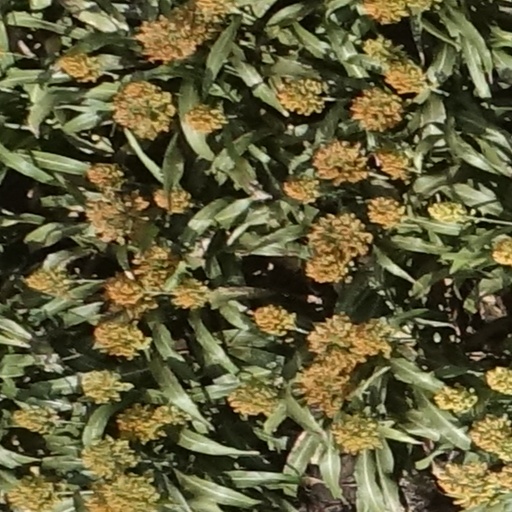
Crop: sorghum